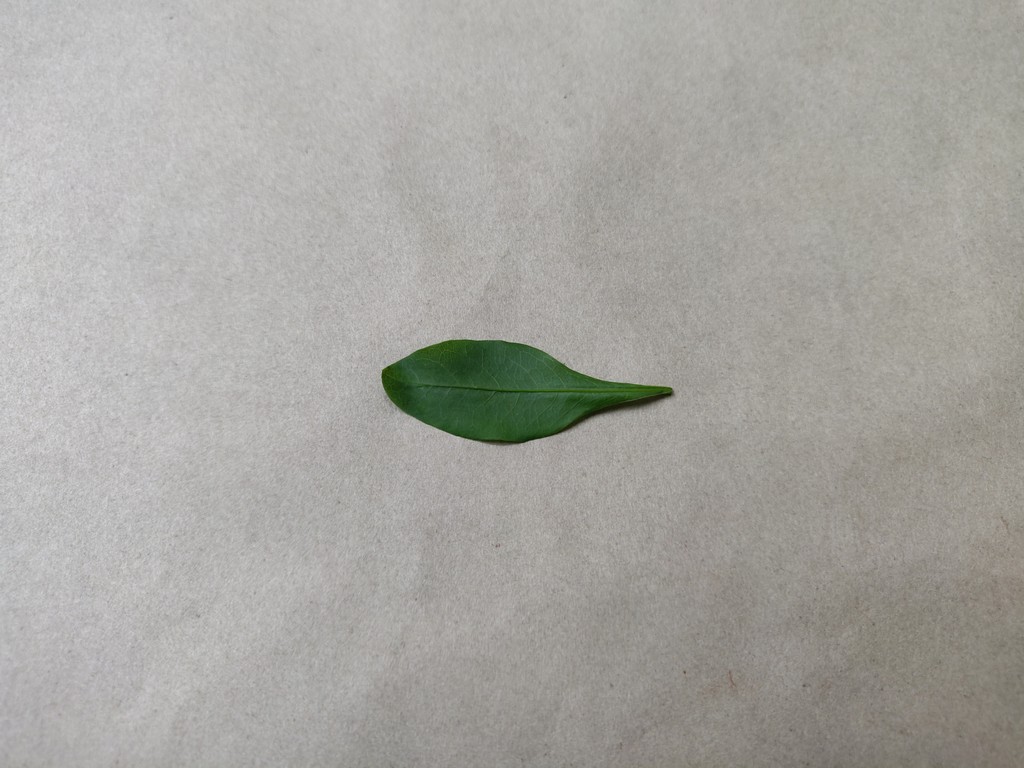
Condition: Healthy
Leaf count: single
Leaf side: front